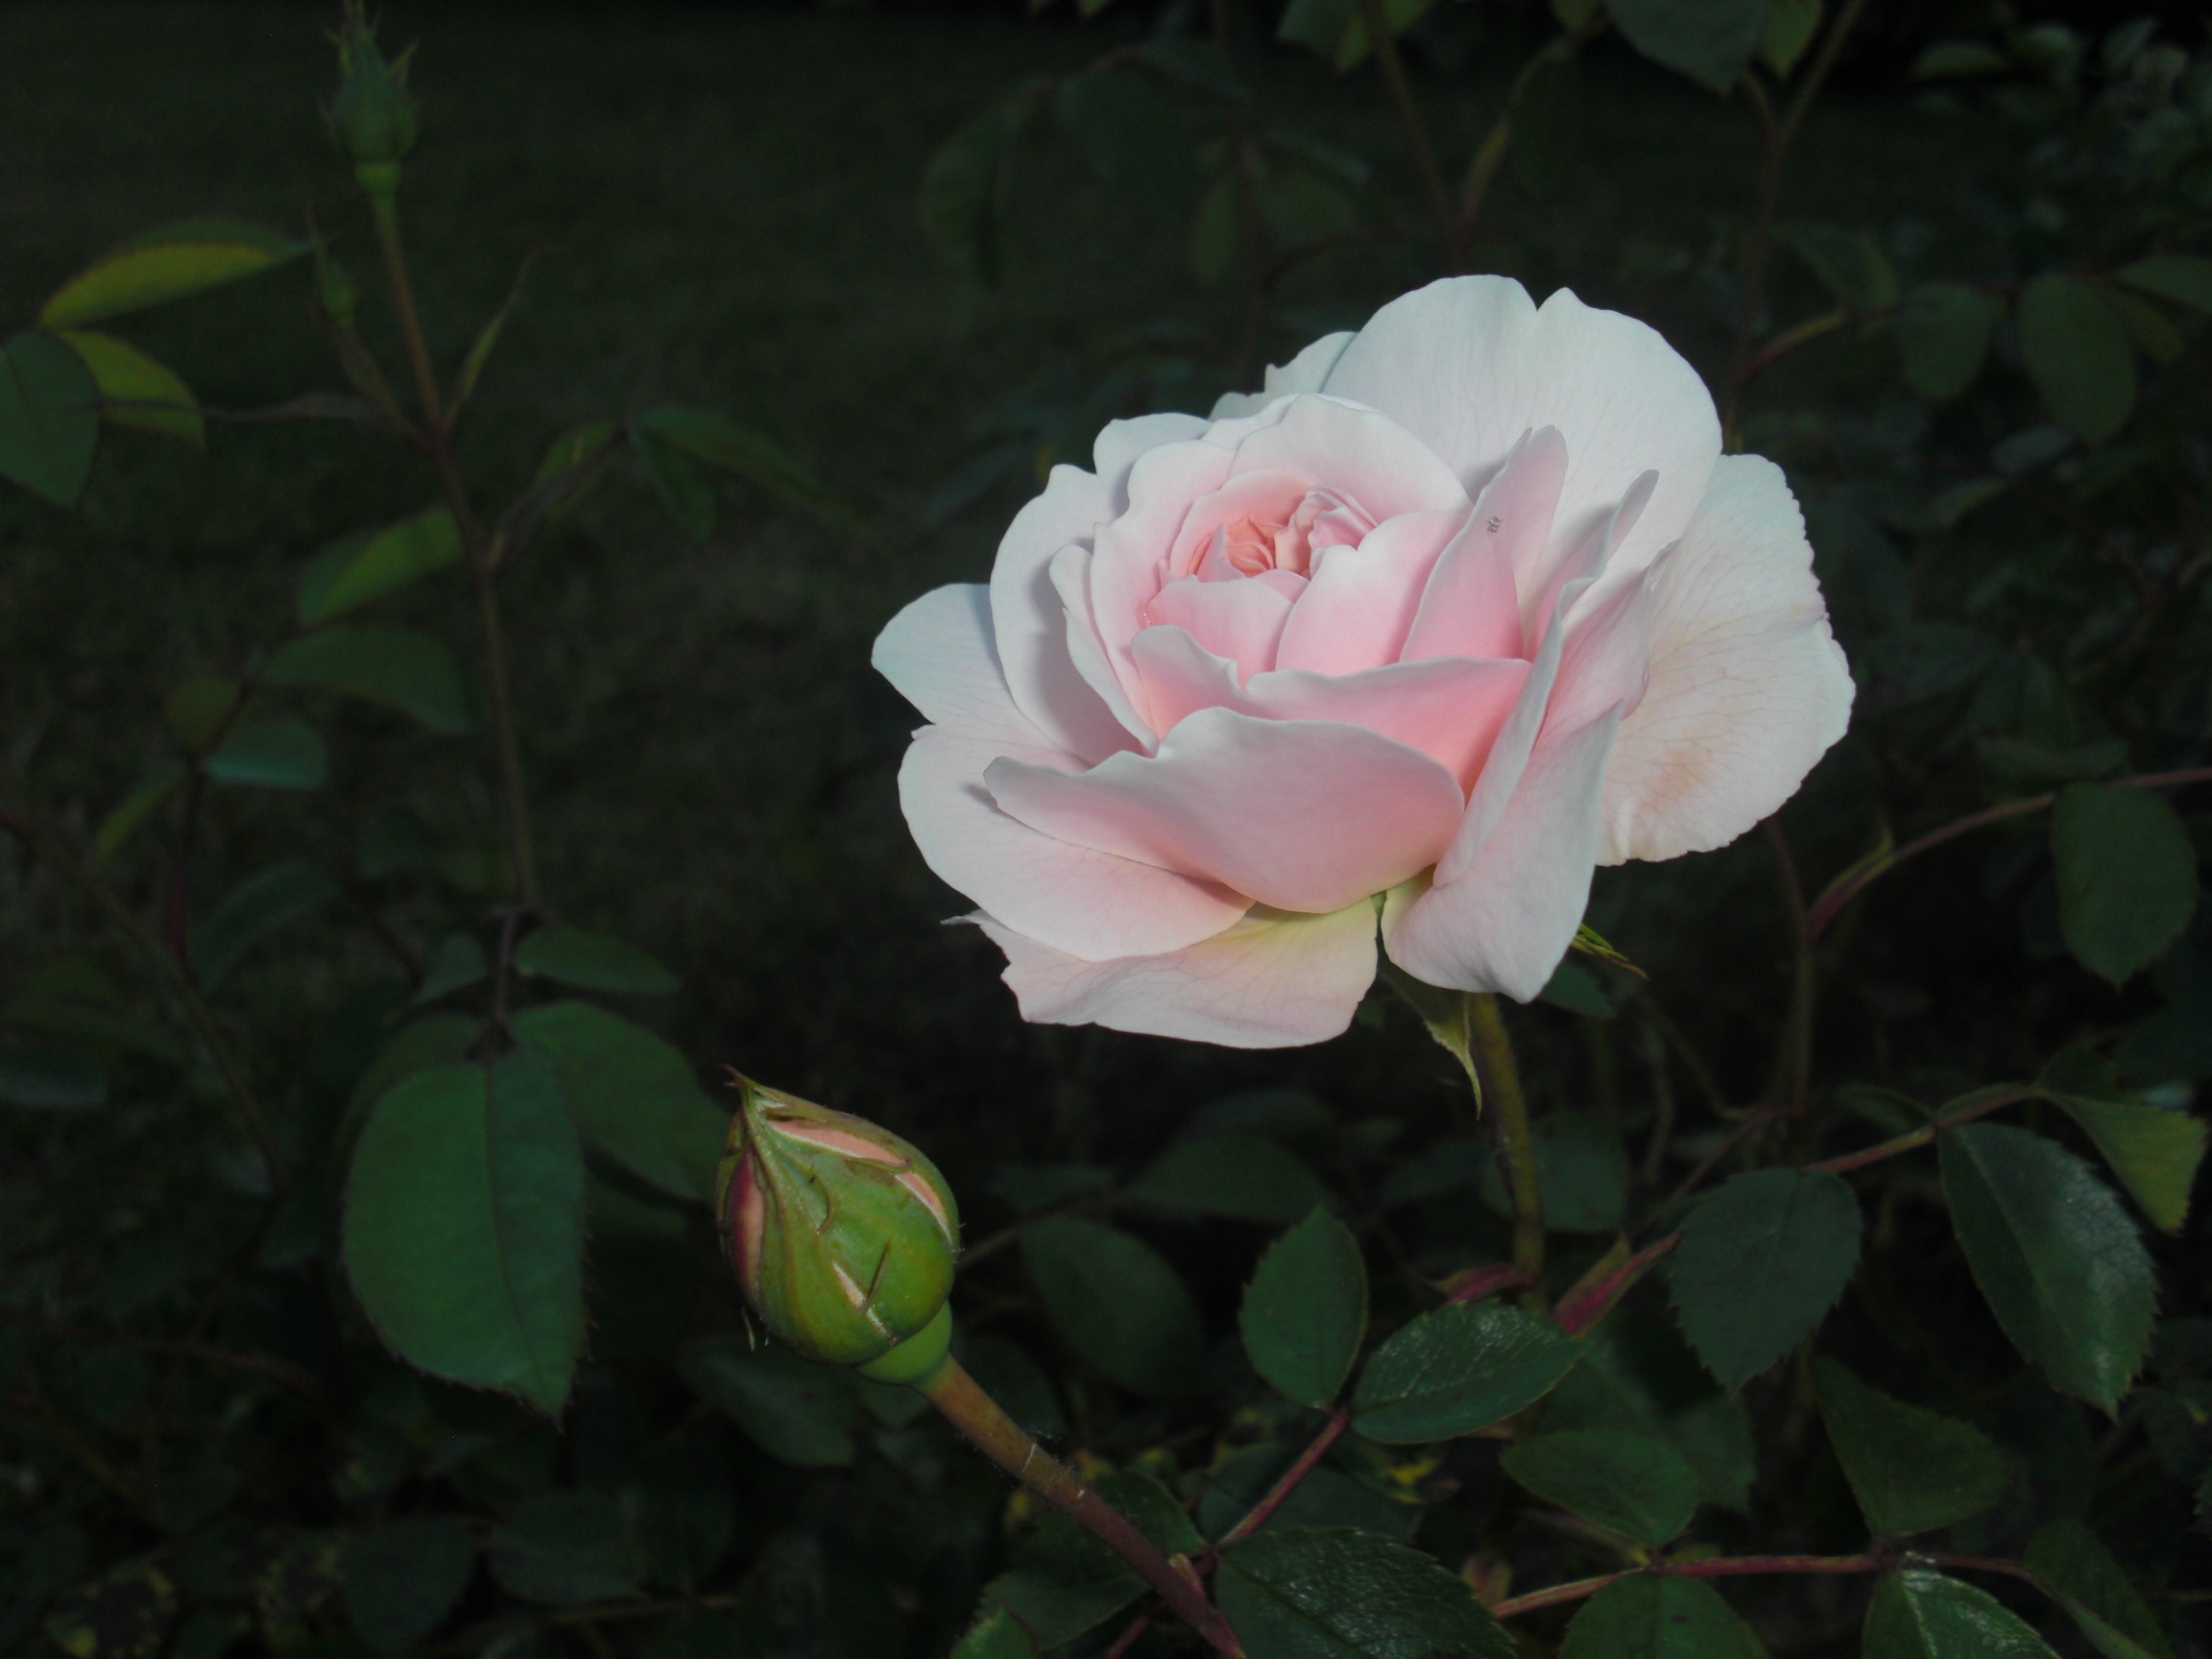
blossom, plant, stem, leaf, flower, petal, bloom, floral, environment, rose, herb, natural, botany, agriculture, flora, botanical, wildflower, outdoors, vegetation, shrub, horticulture, organic, flowering plant, garden roses, rose family, land plant, rose order